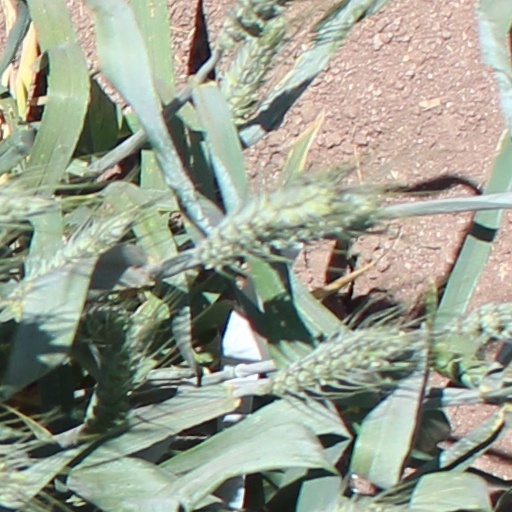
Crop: wheat